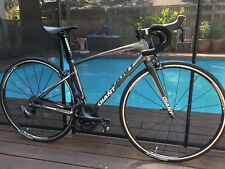
Vehicle type: Bikes